Carden–Baynes Auxiliary

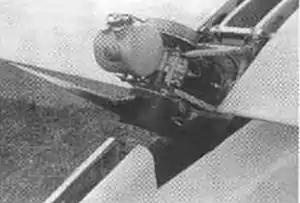
Carden–Baynes Auxiliary with engine stowed. "Flight Global archive"

The Carden–Baynes Auxiliary was the first motor glider with a retractable engine and propeller; it is known as the Abbott–Baynes Scud 3 when engineless. Both aircraft, built in the mid-1930s, were still flying in 2010 as pure sailplanes.